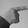
ASL letter: G